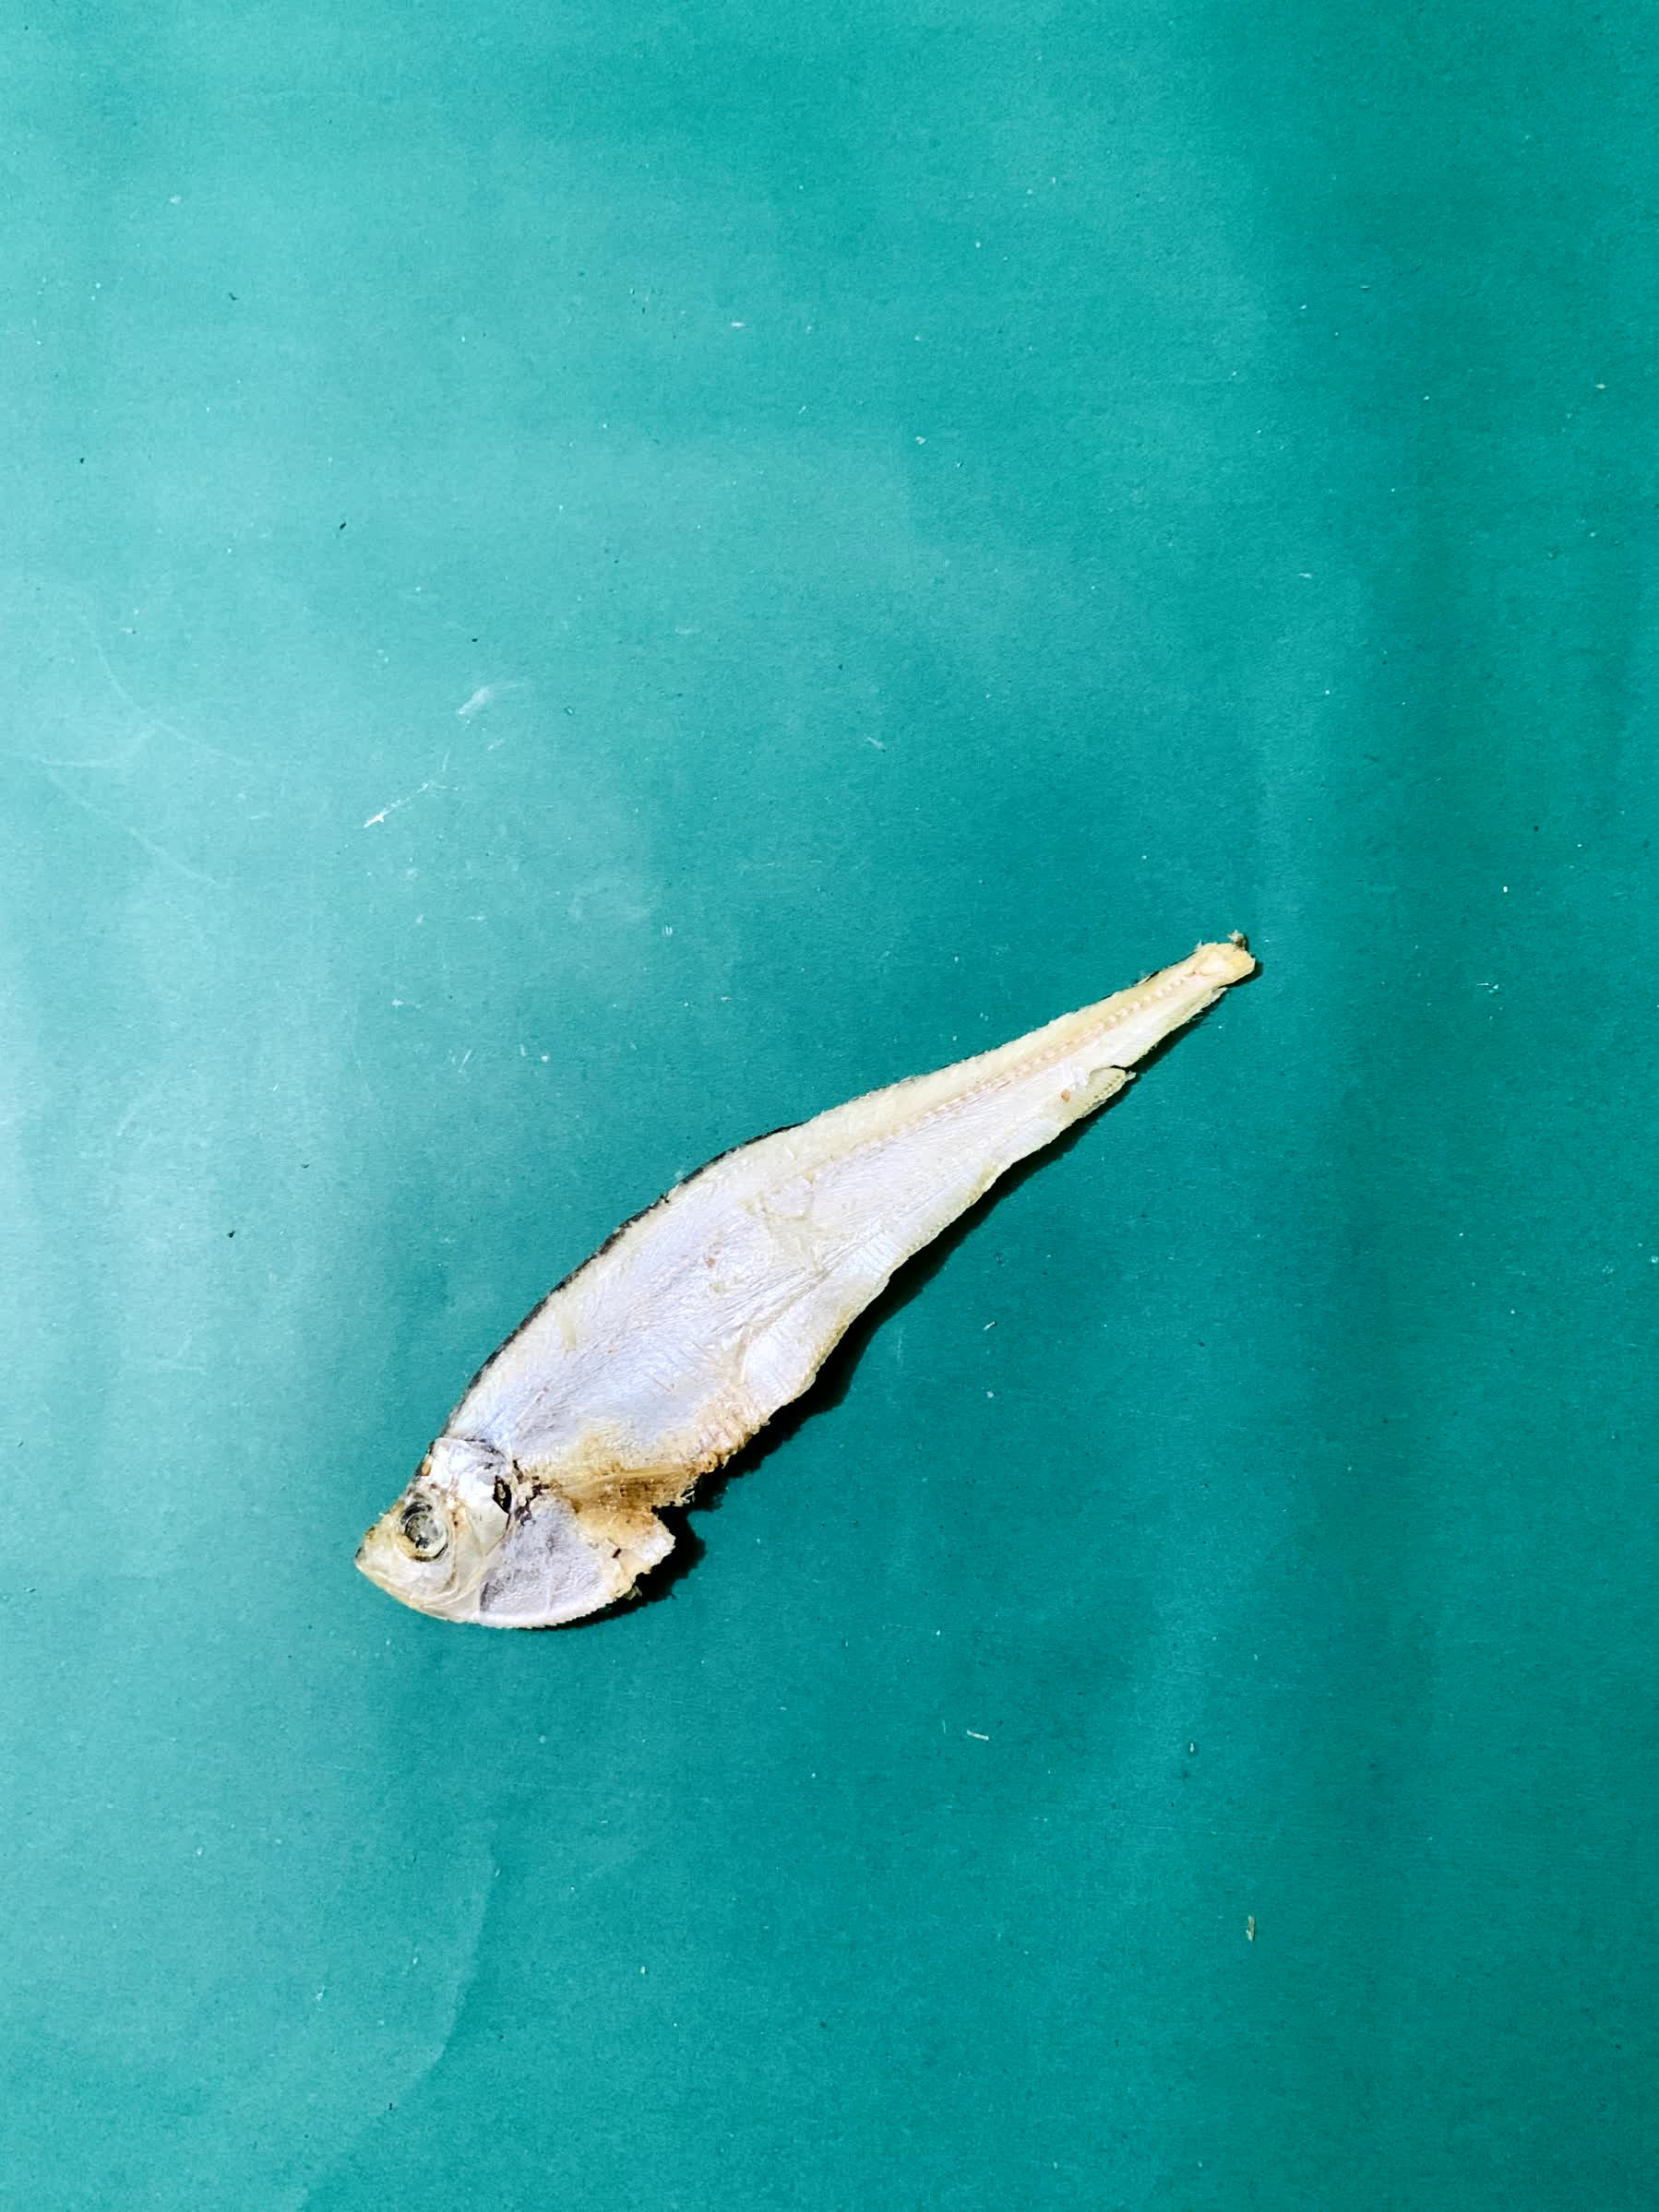
Species: Shukna Feuwa